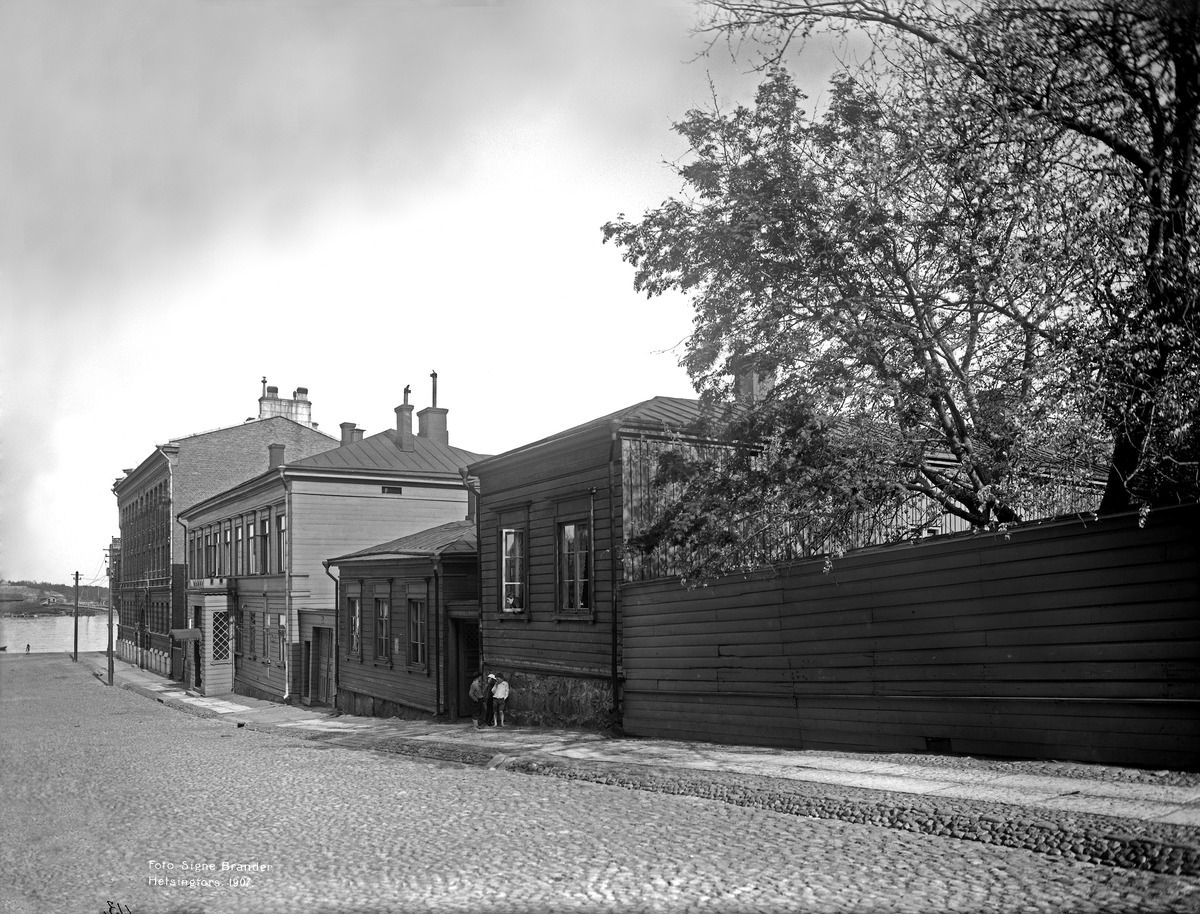
Maneesinkatu 2aa, 2a, 2b (= 2a, 2b)
sisällön kuvaus: Maneesinkatu 2aa, 2a, 2b (= 2a, 2b). mustavalkoinen
Kuvaaja: Brander, Signe, valokuvaaja
Ajankohta: kuvausaika 1907
Paikka: Suomi, Uusimaa, Helsinki, Kruununhaka Helsinki, Maneesikatu 2b, 2a
Aiheet: puurakennukset, lapset